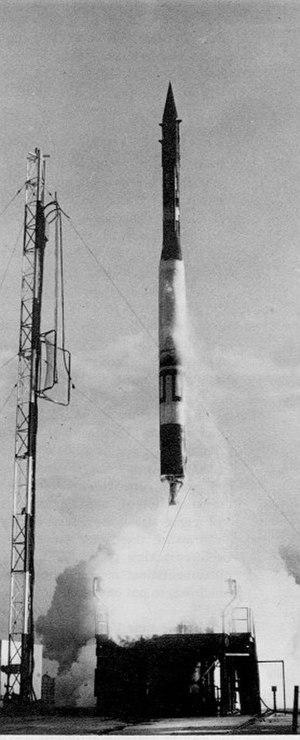
Voir 1958 en astronautique